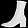
Label: Ankle boot